Action Saybusch

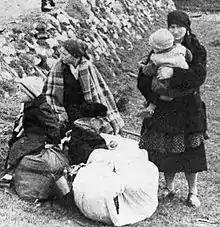
Women awaiting transport during Action Saybusch, 24 September 1940

In December 1939, the German police conducted a population census in the region. Over 99 percent of the locals declared Polish nationality, much more than in the proper Silesia to the immediate west. Analysis of the census figures set the stage for the mass deportations across Upper Silesia (the Żywiec region is part of Lesser Poland, which was annexed to the German province of Upper Silesia, but is not part of (Upper) Silesia), which was decided in July 1940. Some believe that Polish Jews were not a part of this "Aktion". On the other hand, the Holocaust historian Christopher R. Browning wrote that Jews had to have been an integral part of it. The local Germans "had not diligently carried out the identification and seizure of Polish activists and intelligentsia and thus were not eager to report the actual number of Jews deported." For example, the Jewish families from the of Żywiec were transported to a transit ghetto and labour camp in Sucha Beskidzka in the spring of 1941, and in 1942 sent aboard Holocaust trains to Auschwitz. Everything was carefully prepared by the German occupation authorities, with schedules for the Polish train transports, food rations, and a group of Gestapo functionaries who spoke Polish. The cost of the operation estimated at about was to be paid by the captives themselves. The Action began simultaneously at different locations on September 22, 1940 at 5 in the morning. The police and army units surrounded Polish settlements and entered individual homes ordering farmers to get out within 20 minutes. Eye-witness Helena Szatanikowa remarked that all instructions came from a warrant printed in Polish. Residents were requested to turn in all money and valuables. They were allowed to take with them only clothing and food, leaving behind everything else including livestock. They were marched and trucked to the so-called transit points in nearby towns of Żywiec, Rajcza, Sucha Beskidzka, and farther away like Końskie and others. Meanwhile, the new Germanic settlers were already waiting at the distribution centers set up in Bogumin and Cieszyn. The Poles were subjected to selection, and separated into those "racially valuable" (for preferential treatment) and the rest, including women and children. Groups of young men were gathered for slave labor in Germany. According to German law all captives were to be supplied with necessities for 14 days; however, in practice they were stripped of the remnants of their own belongings in the process of luggage and body searches.